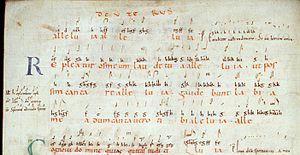
Le chant grégorien est le chant liturgique officiel de l'Église catholique dans le rite romain. Issu du chant vieux-romain et du chant gallican, il reste pratiqué de nos jours dans certaines églises paroissiales ainsi que dans certaines communautés religieuses et abbayes.
Félix Danjou, né à Paris le 21 juin 1812 et mort à Montpellier le 4 mars 1866, est un organiste et compositeur français.
L'Édition rémo-cambraisienne est un graduel en grégorien, sorti en 1851 par la Commission ecclésiastique de Reims et de Cambrai et publié chez Librairie Jacques Lecoffre. Il s'agit du premier livre de chant en grégorien, restauré au XIXᵉ siècle en France.
La notation musicale grégorienne, ou simplement notation grégorienne, est une notation musicale employée au Moyen Âge, tout d'abord singulièrement pour le chant grégorien, puis afin de conserver quelques anciens chants monodiques européens.
Le tonaire de Saint-Bénigne de Dijon est un manuscrit du XIᵉ siècle de la notation musicale grégorienne, particulièrement conçue pour l'enseignement. Cette double notation neumatique et alphabétique fut redécouverte en 1847 à la bibliothèque de la faculté de médecine de Montpellier par Félix Danjou.